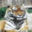
Label: tiger